Crow Wing County, Minnesota

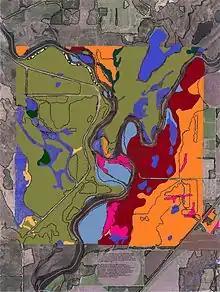
Soils of Crow Wing State Park neighborhood

Crow Wing County has two state forests, the Crow Wing State Forest and the Emily State Forest. The Cuyuna Lakes State Trail lies in the Upper Mississippi River Basin. The topography is gently rolling to flat, mostly wooded and heavily dotted with waters and wetlands. It is home to an abundance of wildlife, including white-tailed deer, cottontail rabbit, snowshoe hare, raccoon, red fox, gray fox, coyote, mink, muskrat, squirrels, beaver, occasional American black bear, Bald eagle, osprey and many other waterfowl.